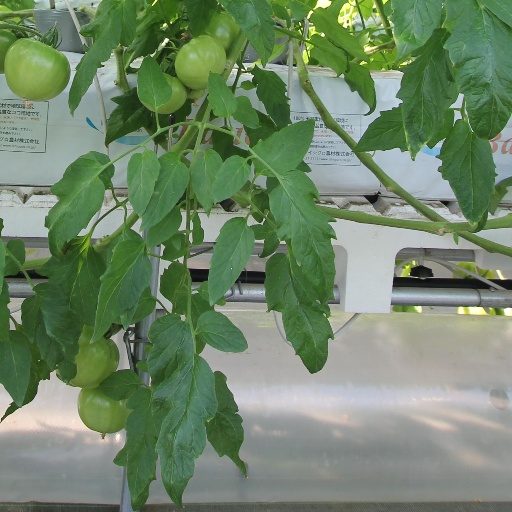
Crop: tomato